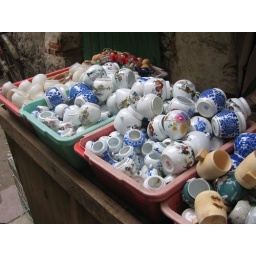
For sale in a corner of the bird and flower market